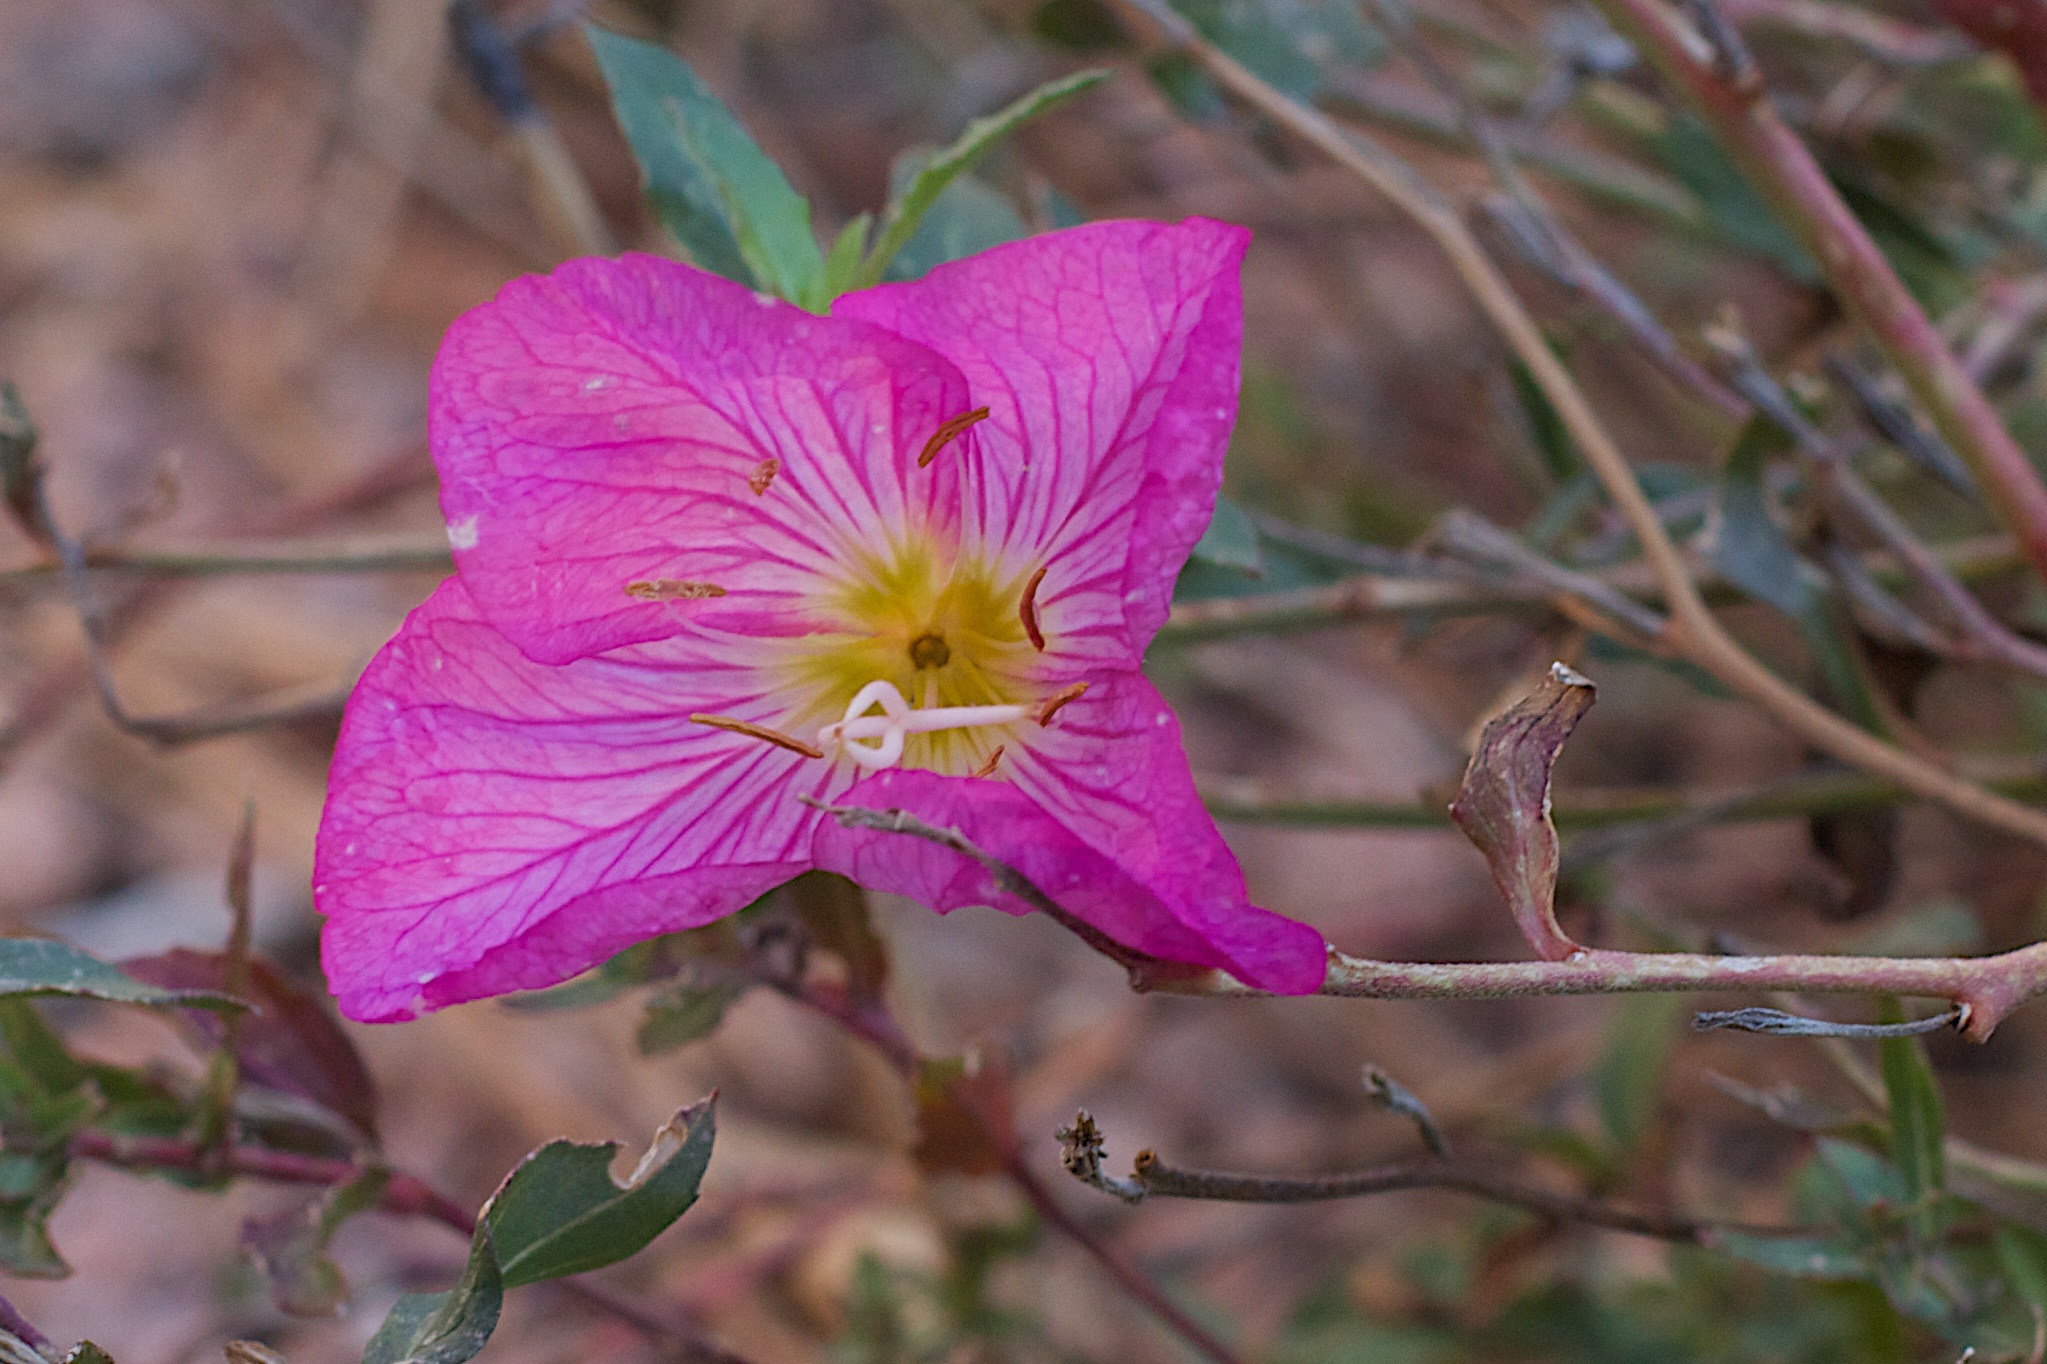
blossom, plant, leaf, flower, petal, botany, flora, wildflower, shrub, macro photography, flowering plant, land plant